Deep (2017 film)

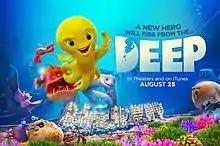
Promotional image

Deep is a 2017 English-language animated science fiction adventure film directed by Julio Soto Gurpide with a screenplay by Soto Gurpide, Jose Tatay, Salva Rubio from a story by Soto Gurpide and Tatay. Inspiration for the film came from Julio's deep sea diving experiences.